Japan–Venezuela relations

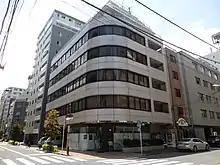
Embassy of Venezuela in Tokyo

Japan–Venezuela relations are bilateral relations between Japan and Venezuela. Formal diplomatic relations between the countries were established in August 1938. Venezuela broke off diplomatic ties with Japan (and the other Axis Powers) in December 1941, shortly after the Japanese attack on Pearl Harbor.